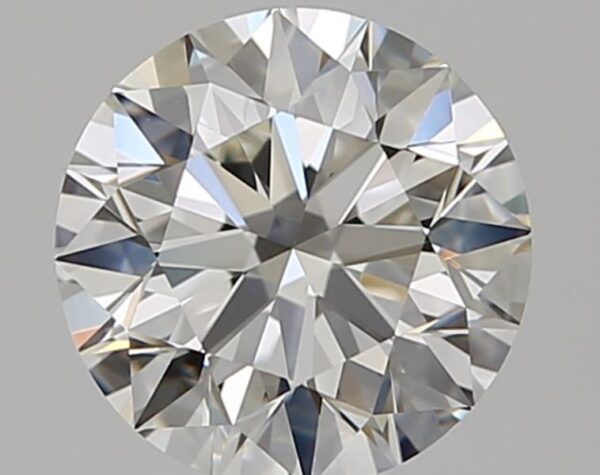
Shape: round
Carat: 1.3
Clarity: VVS2
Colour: I
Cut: EX
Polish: EX
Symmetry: EX
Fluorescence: F
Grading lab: GIA
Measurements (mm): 6.92 x 6.96 x 4.35